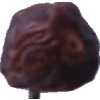
Label: dates